Robert McWade

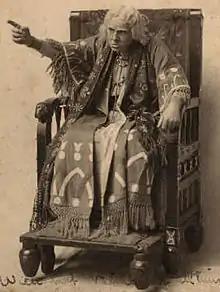
McWade as Simonides in a 1905 stage production of "Ben Hur"

McWade was born in Buffalo, New York. He was the third actor named Robert McWade, after his father and grandfather.